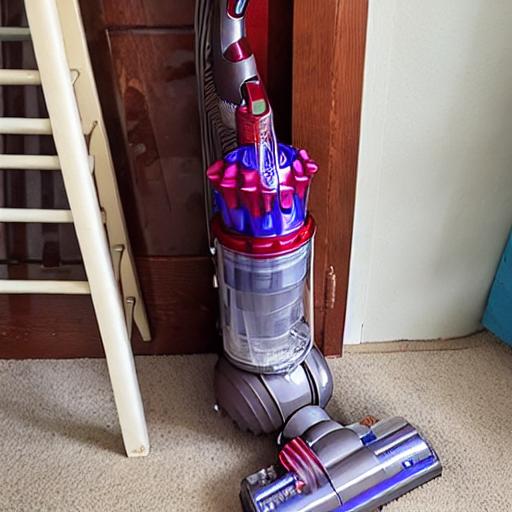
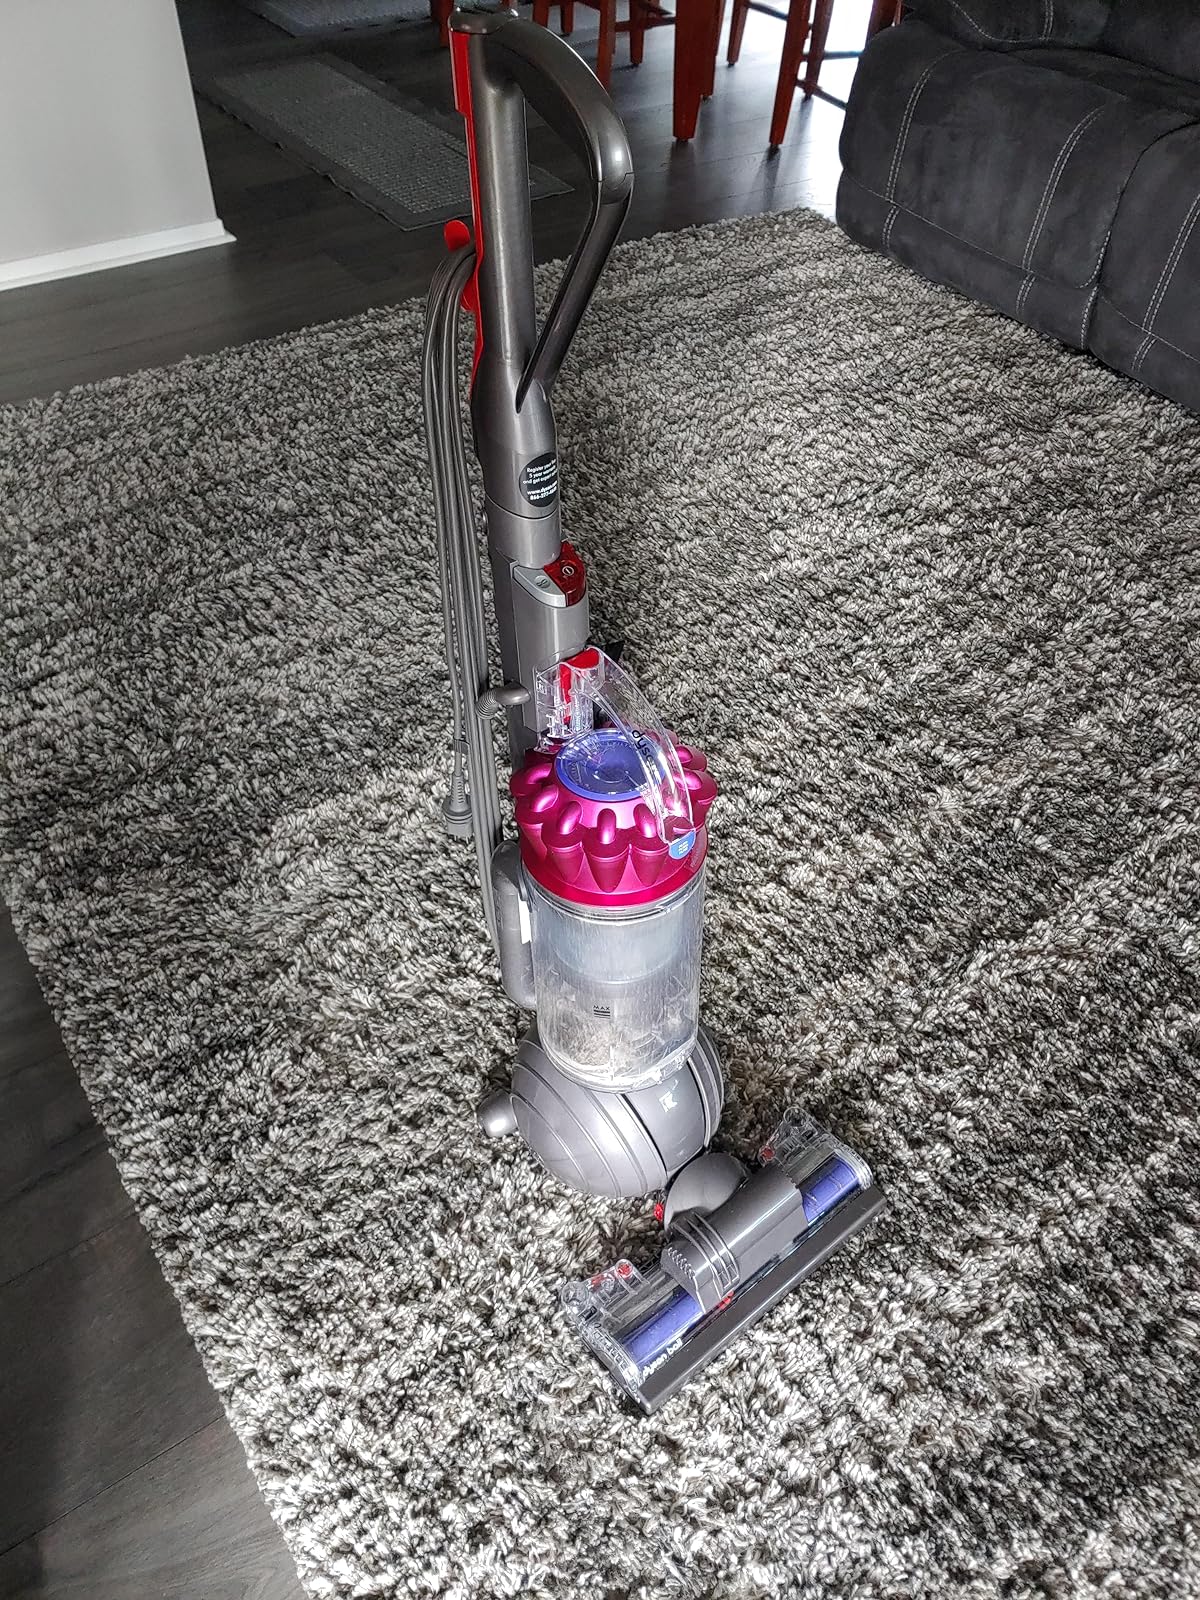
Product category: items_vacuum
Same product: no